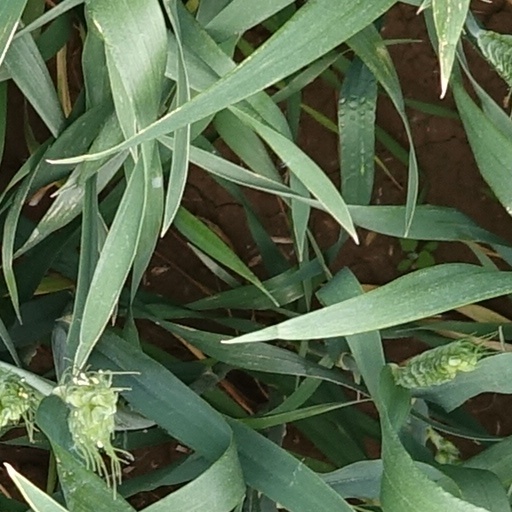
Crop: wheat